Grauballe Man

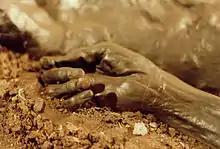
The well preserved hand of Grauballe Man

Information about the Grauballe Man's life has been ascertained from his remains. His hands were smooth and did not show evidence of hard work, indicating that Grauballe Man was not employed in hard labour such as farming. Study of his teeth and jaws indicated that he had suffered from "periods of starvation or a poor state of health during his early childhood." The man's skeleton showed signs of significant calcium deficiency, and his spine also suffered the early stages of "spondylosis deformans", a generalized disease of ageing that is secondary to the degeneration of intervertebral disks. Due to the shrinkage that the corpse suffered in the bog, the man's actual height is not known. It is known that he had dark hair, although this too was altered in the bog, and now appears in a reddish type of colour.